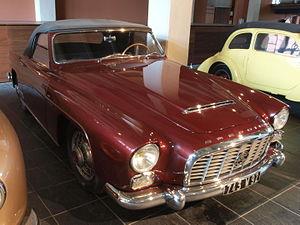
Jean Albert Grégoire, né le 7 juillet 1899 à Paris 17ᵉ et mort le 19 août 1992 à Neuilly-sur-Seine, est un ingénieur et un entrepreneur français qui fut l'un des grands pionniers de la « traction avant » dans le monde et notamment le premier en France. Il prôna également l'utilisation des alliages d'aluminium dans la technique automobile. Il a ainsi participé à de nombreux projets dans le domaine de l'automobile au milieu du XXᵉ siècle.